John Kituyi

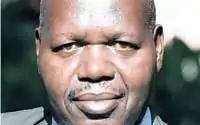

John Kituyi ( – 30 April 2015) was a Kenyan editor and publisher for the newspaper "Mirror Weekly" who lived in Eldoret, Rift Valley Province, Kenya. Kituyi was known for writing and publishing investigative journalism about Kenyan politics. Kituyi was murdered by unknown assailants.